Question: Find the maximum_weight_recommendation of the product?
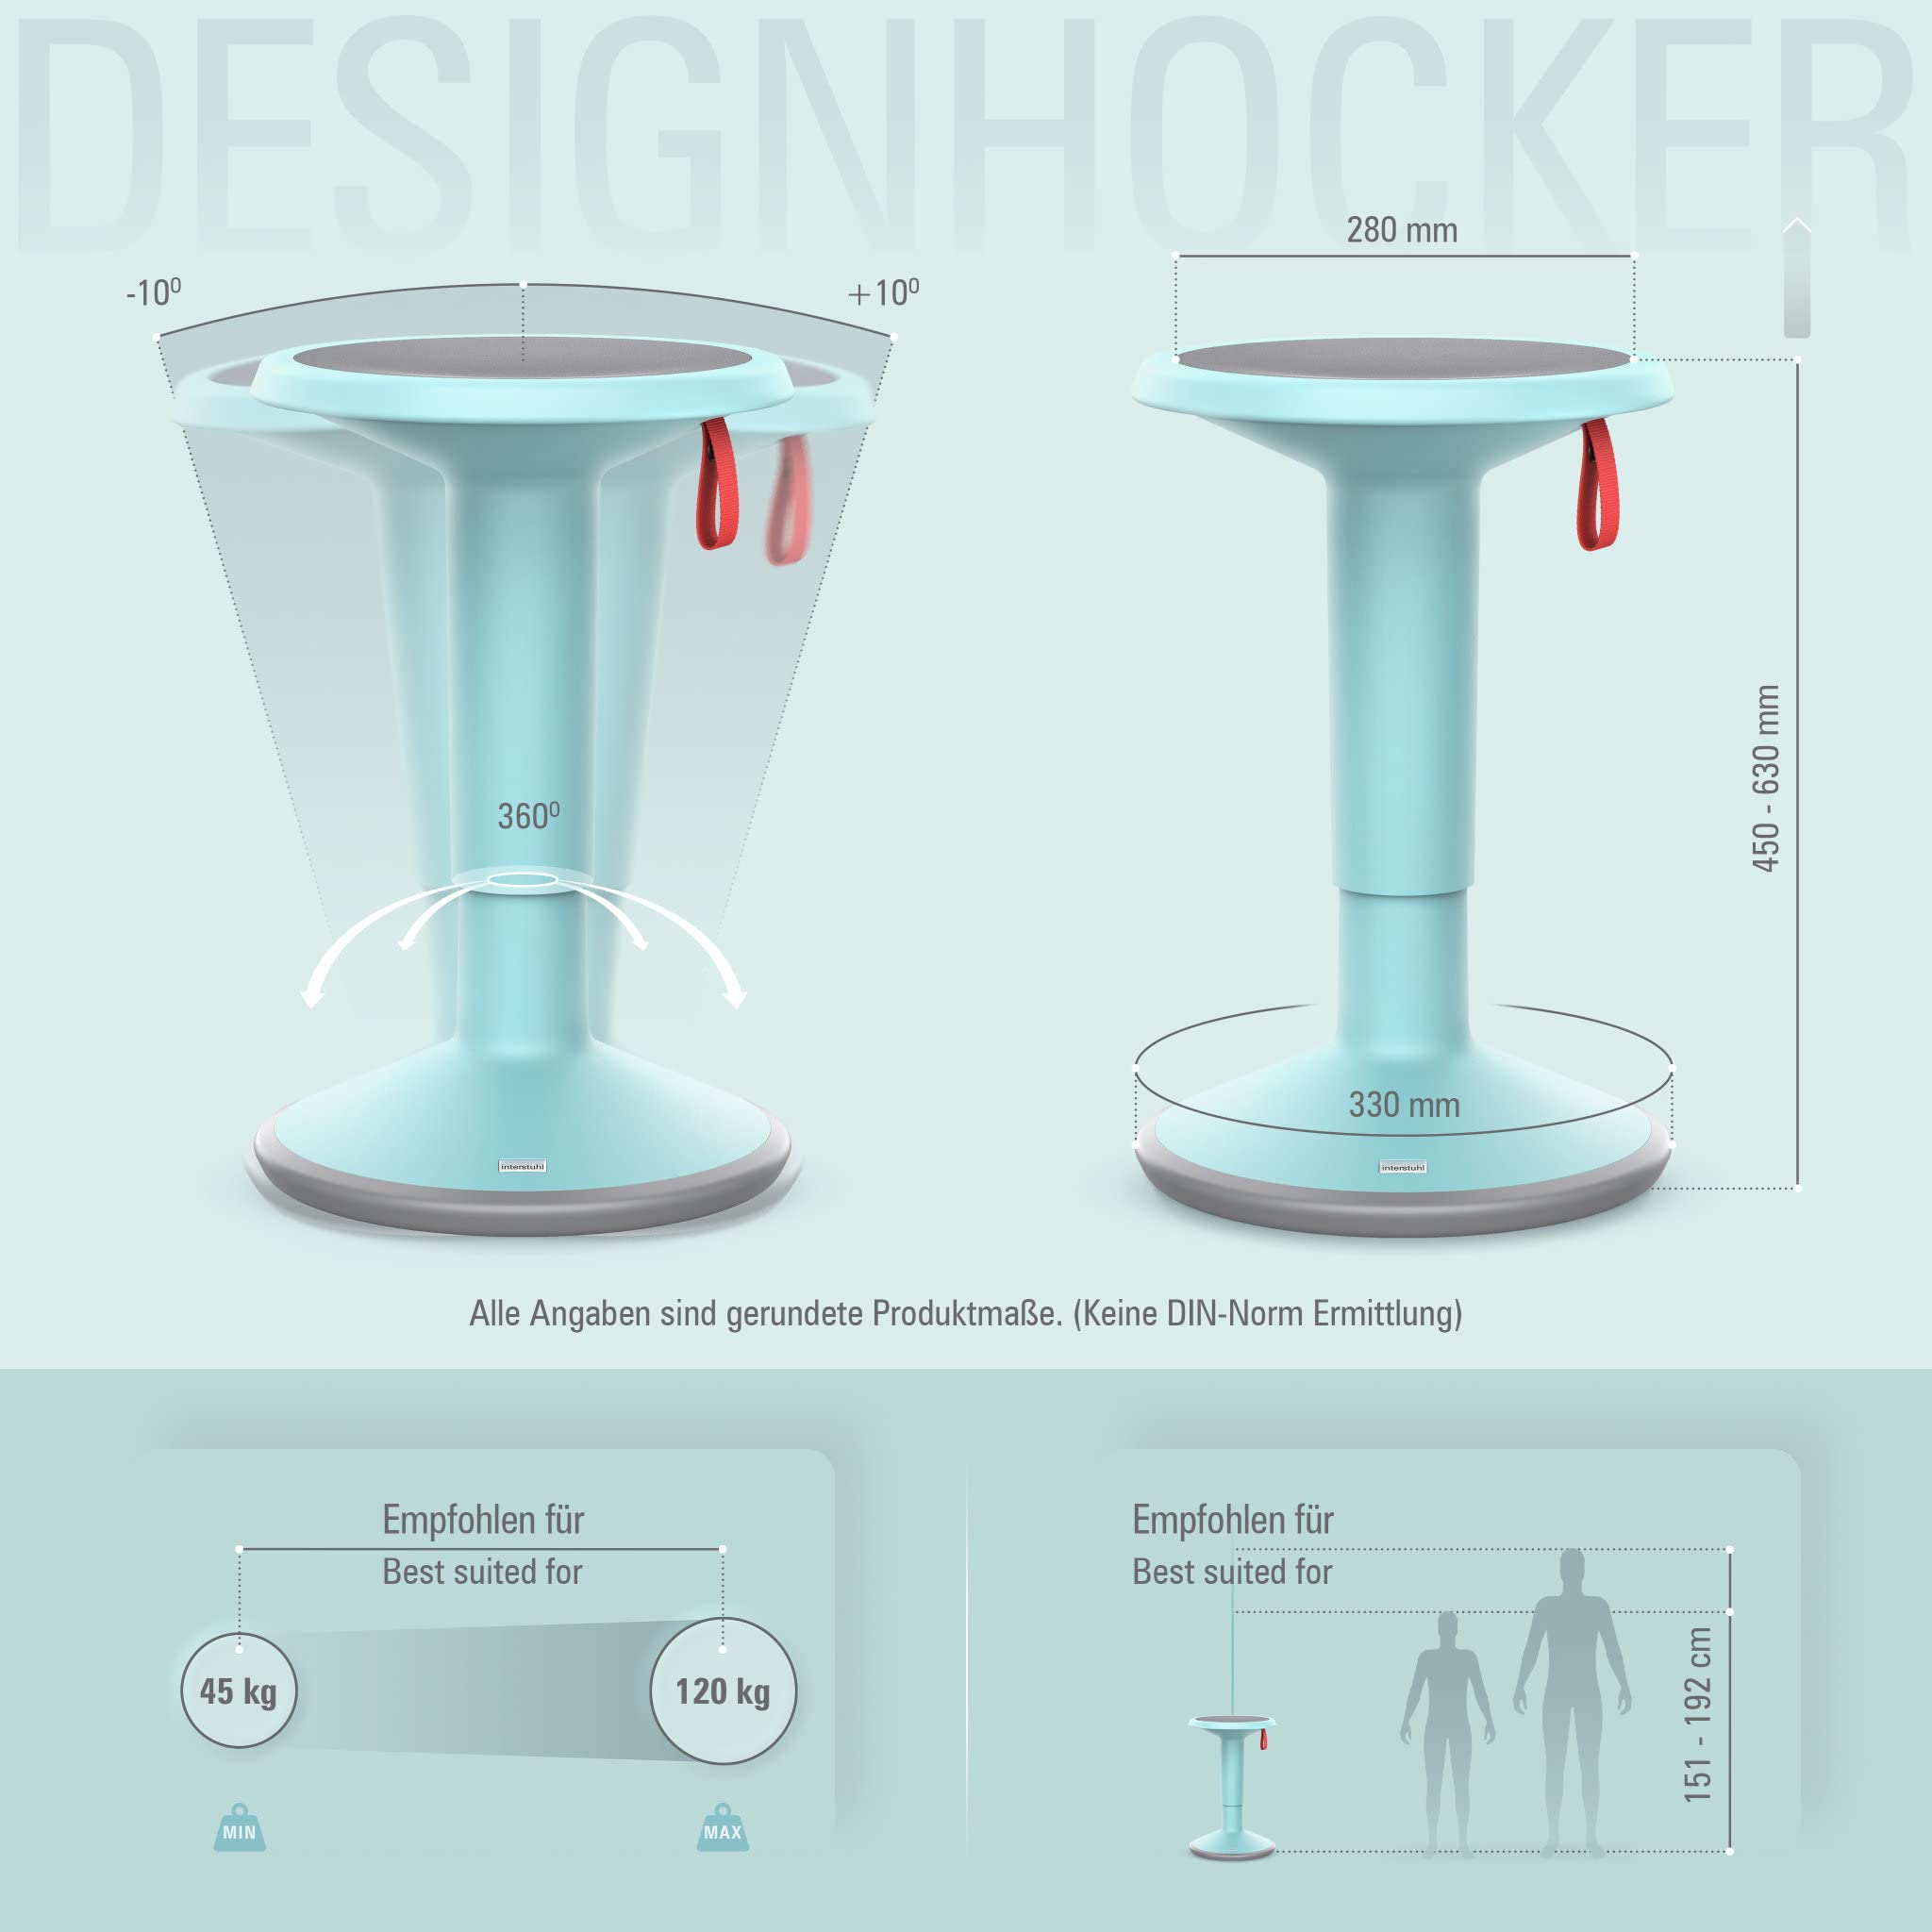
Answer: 120.0 kilogram